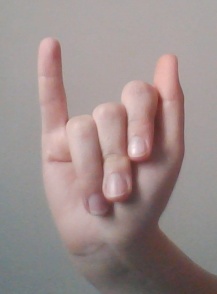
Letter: meem